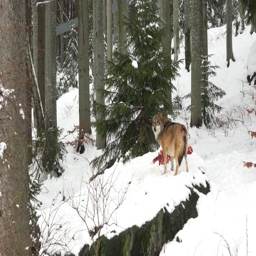
4k footage of an animal